Cleveland Trust Company Building

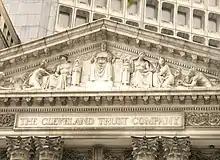
"Finance", the building's main entrance tympanum sculpture by Karl Bitter.

Construction on the building continued throughout 1906. Several serious accidents occurred at the construction site. On January 25, 46-year-old bricklayer Steven Johnson fell from scaffolding and fractured his skull and wrist. Engineer G.A. Donsee had his left leg crushed on June 19 when a high derrick fell on him. The third accident resulted in a fatality, when workman William Crouch died after being struck in head by falling debris on August 25.